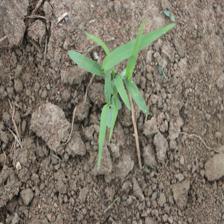
Label: Sorghum